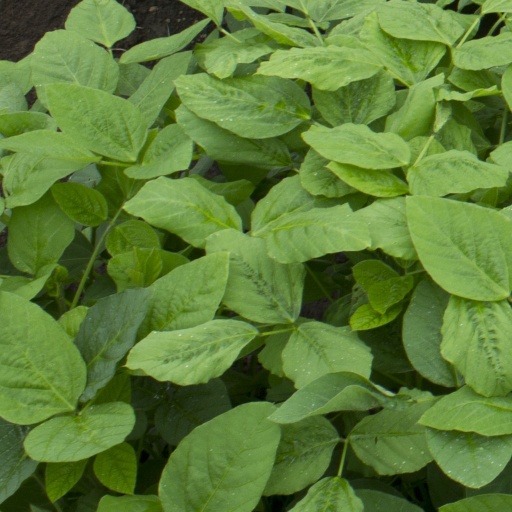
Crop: soybean